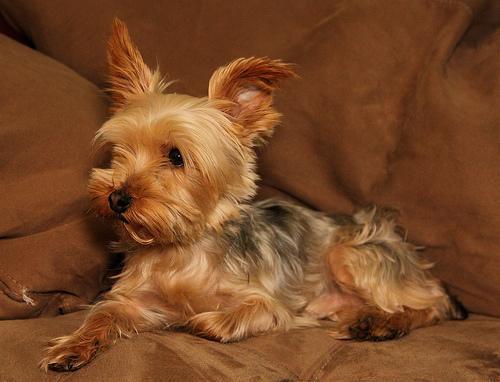
yorkshire terrier